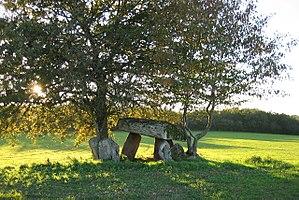
La pierre à la Marthe